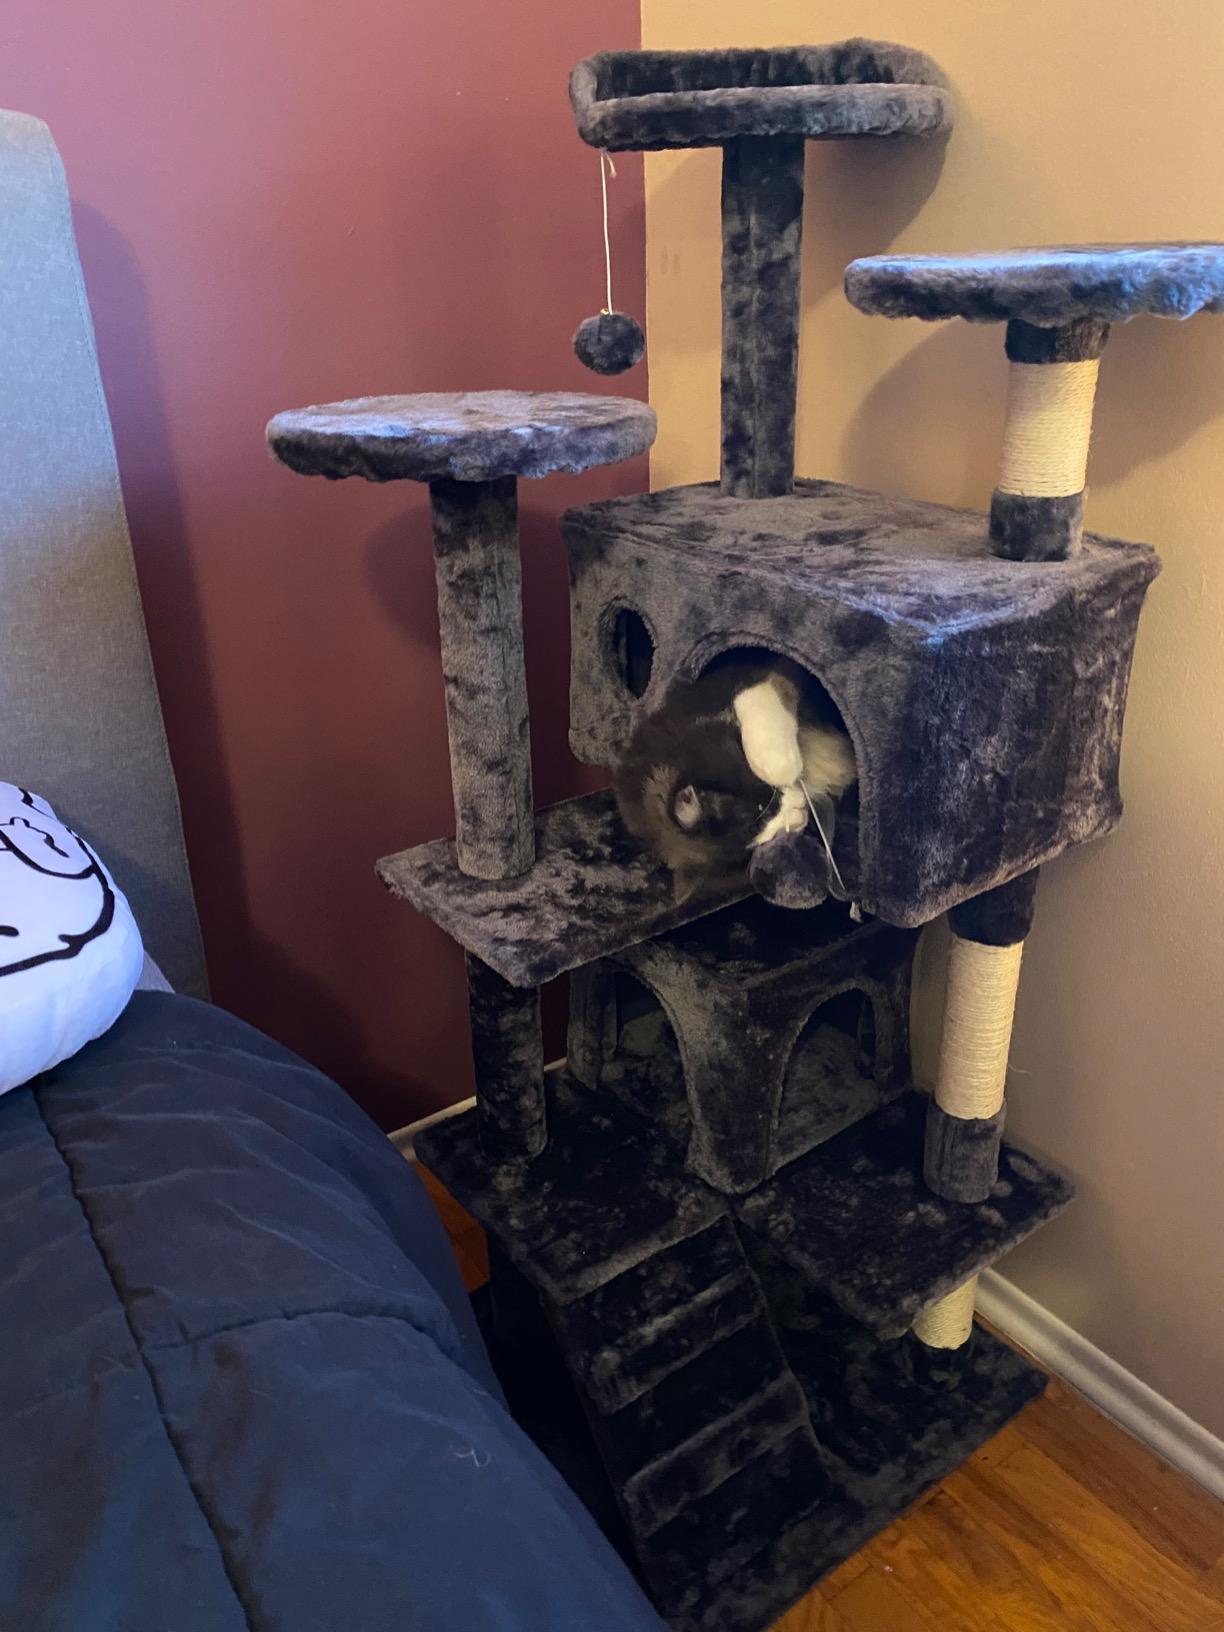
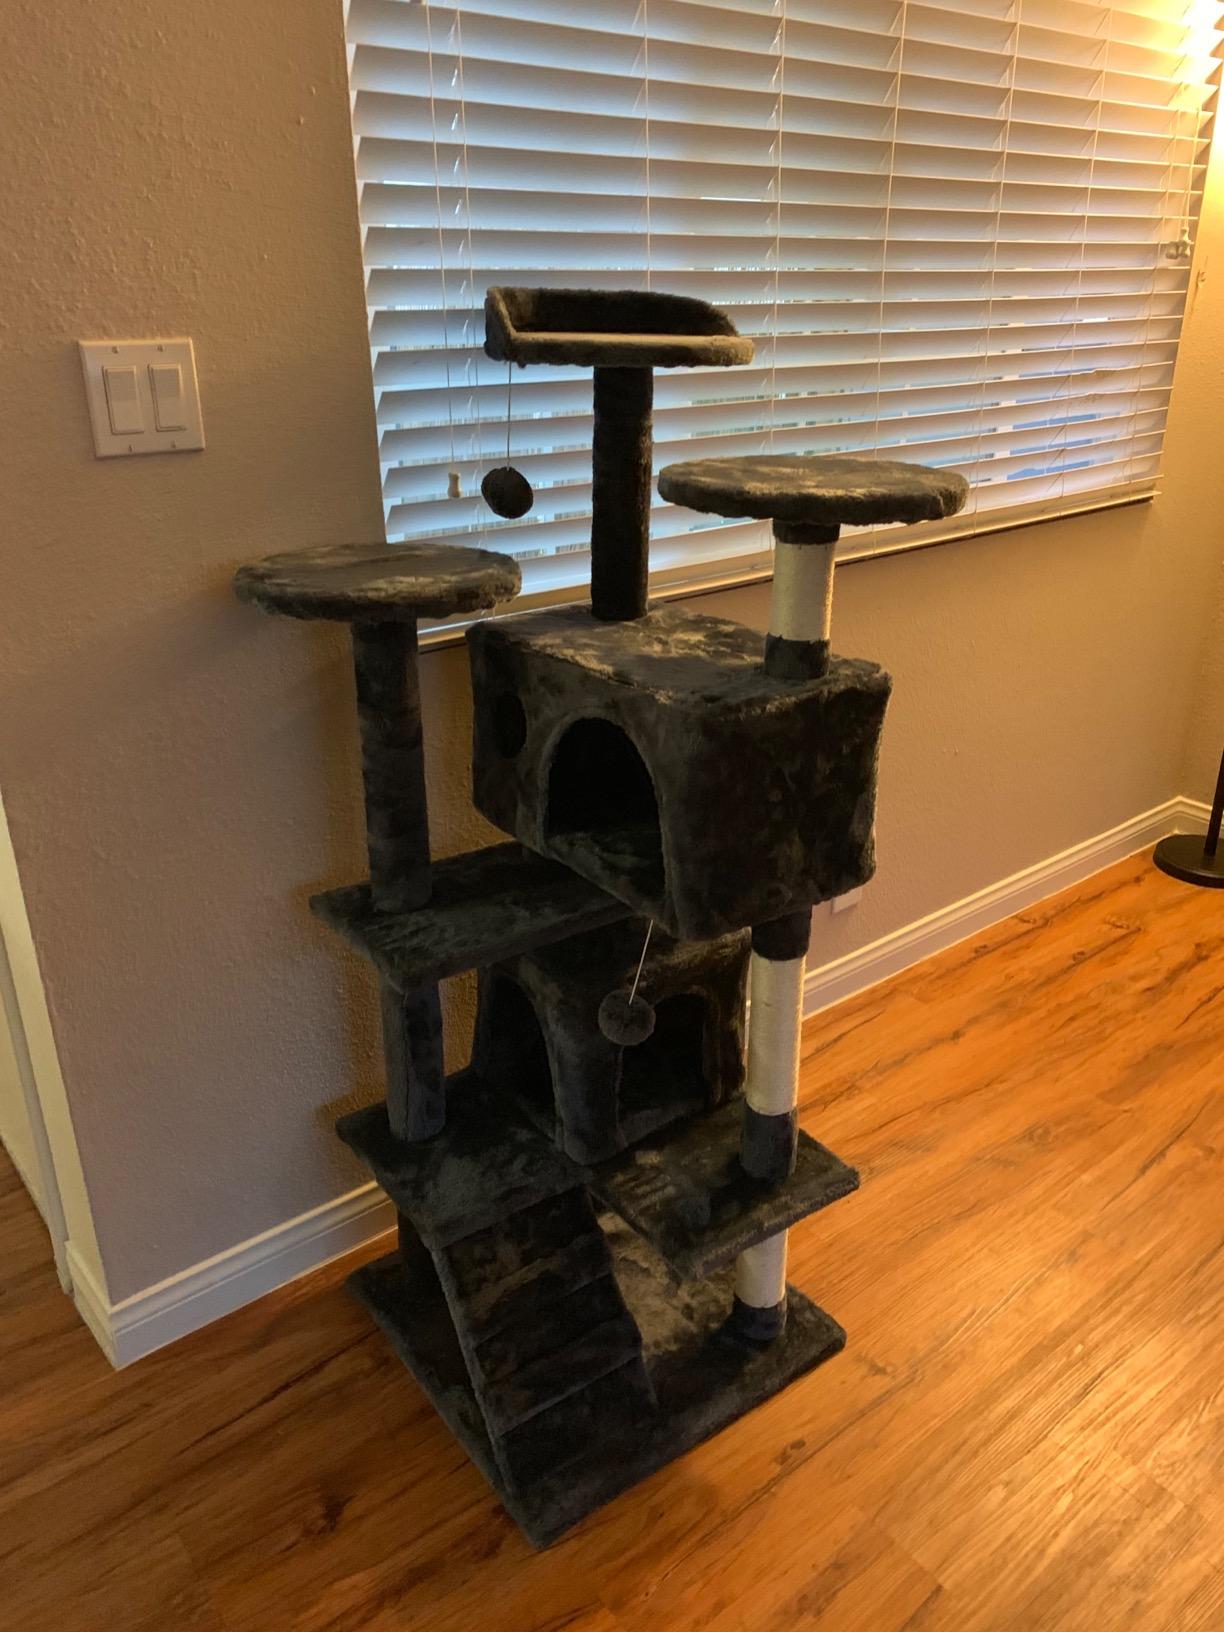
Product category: items_cat tree
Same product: yes